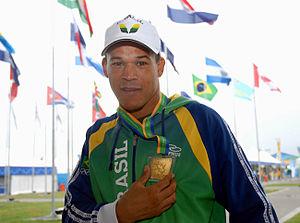
Pedro Álvaro Santos de Lima est un boxeur brésilien né le 29 juin 1983 à Riachão do Jacuípe.